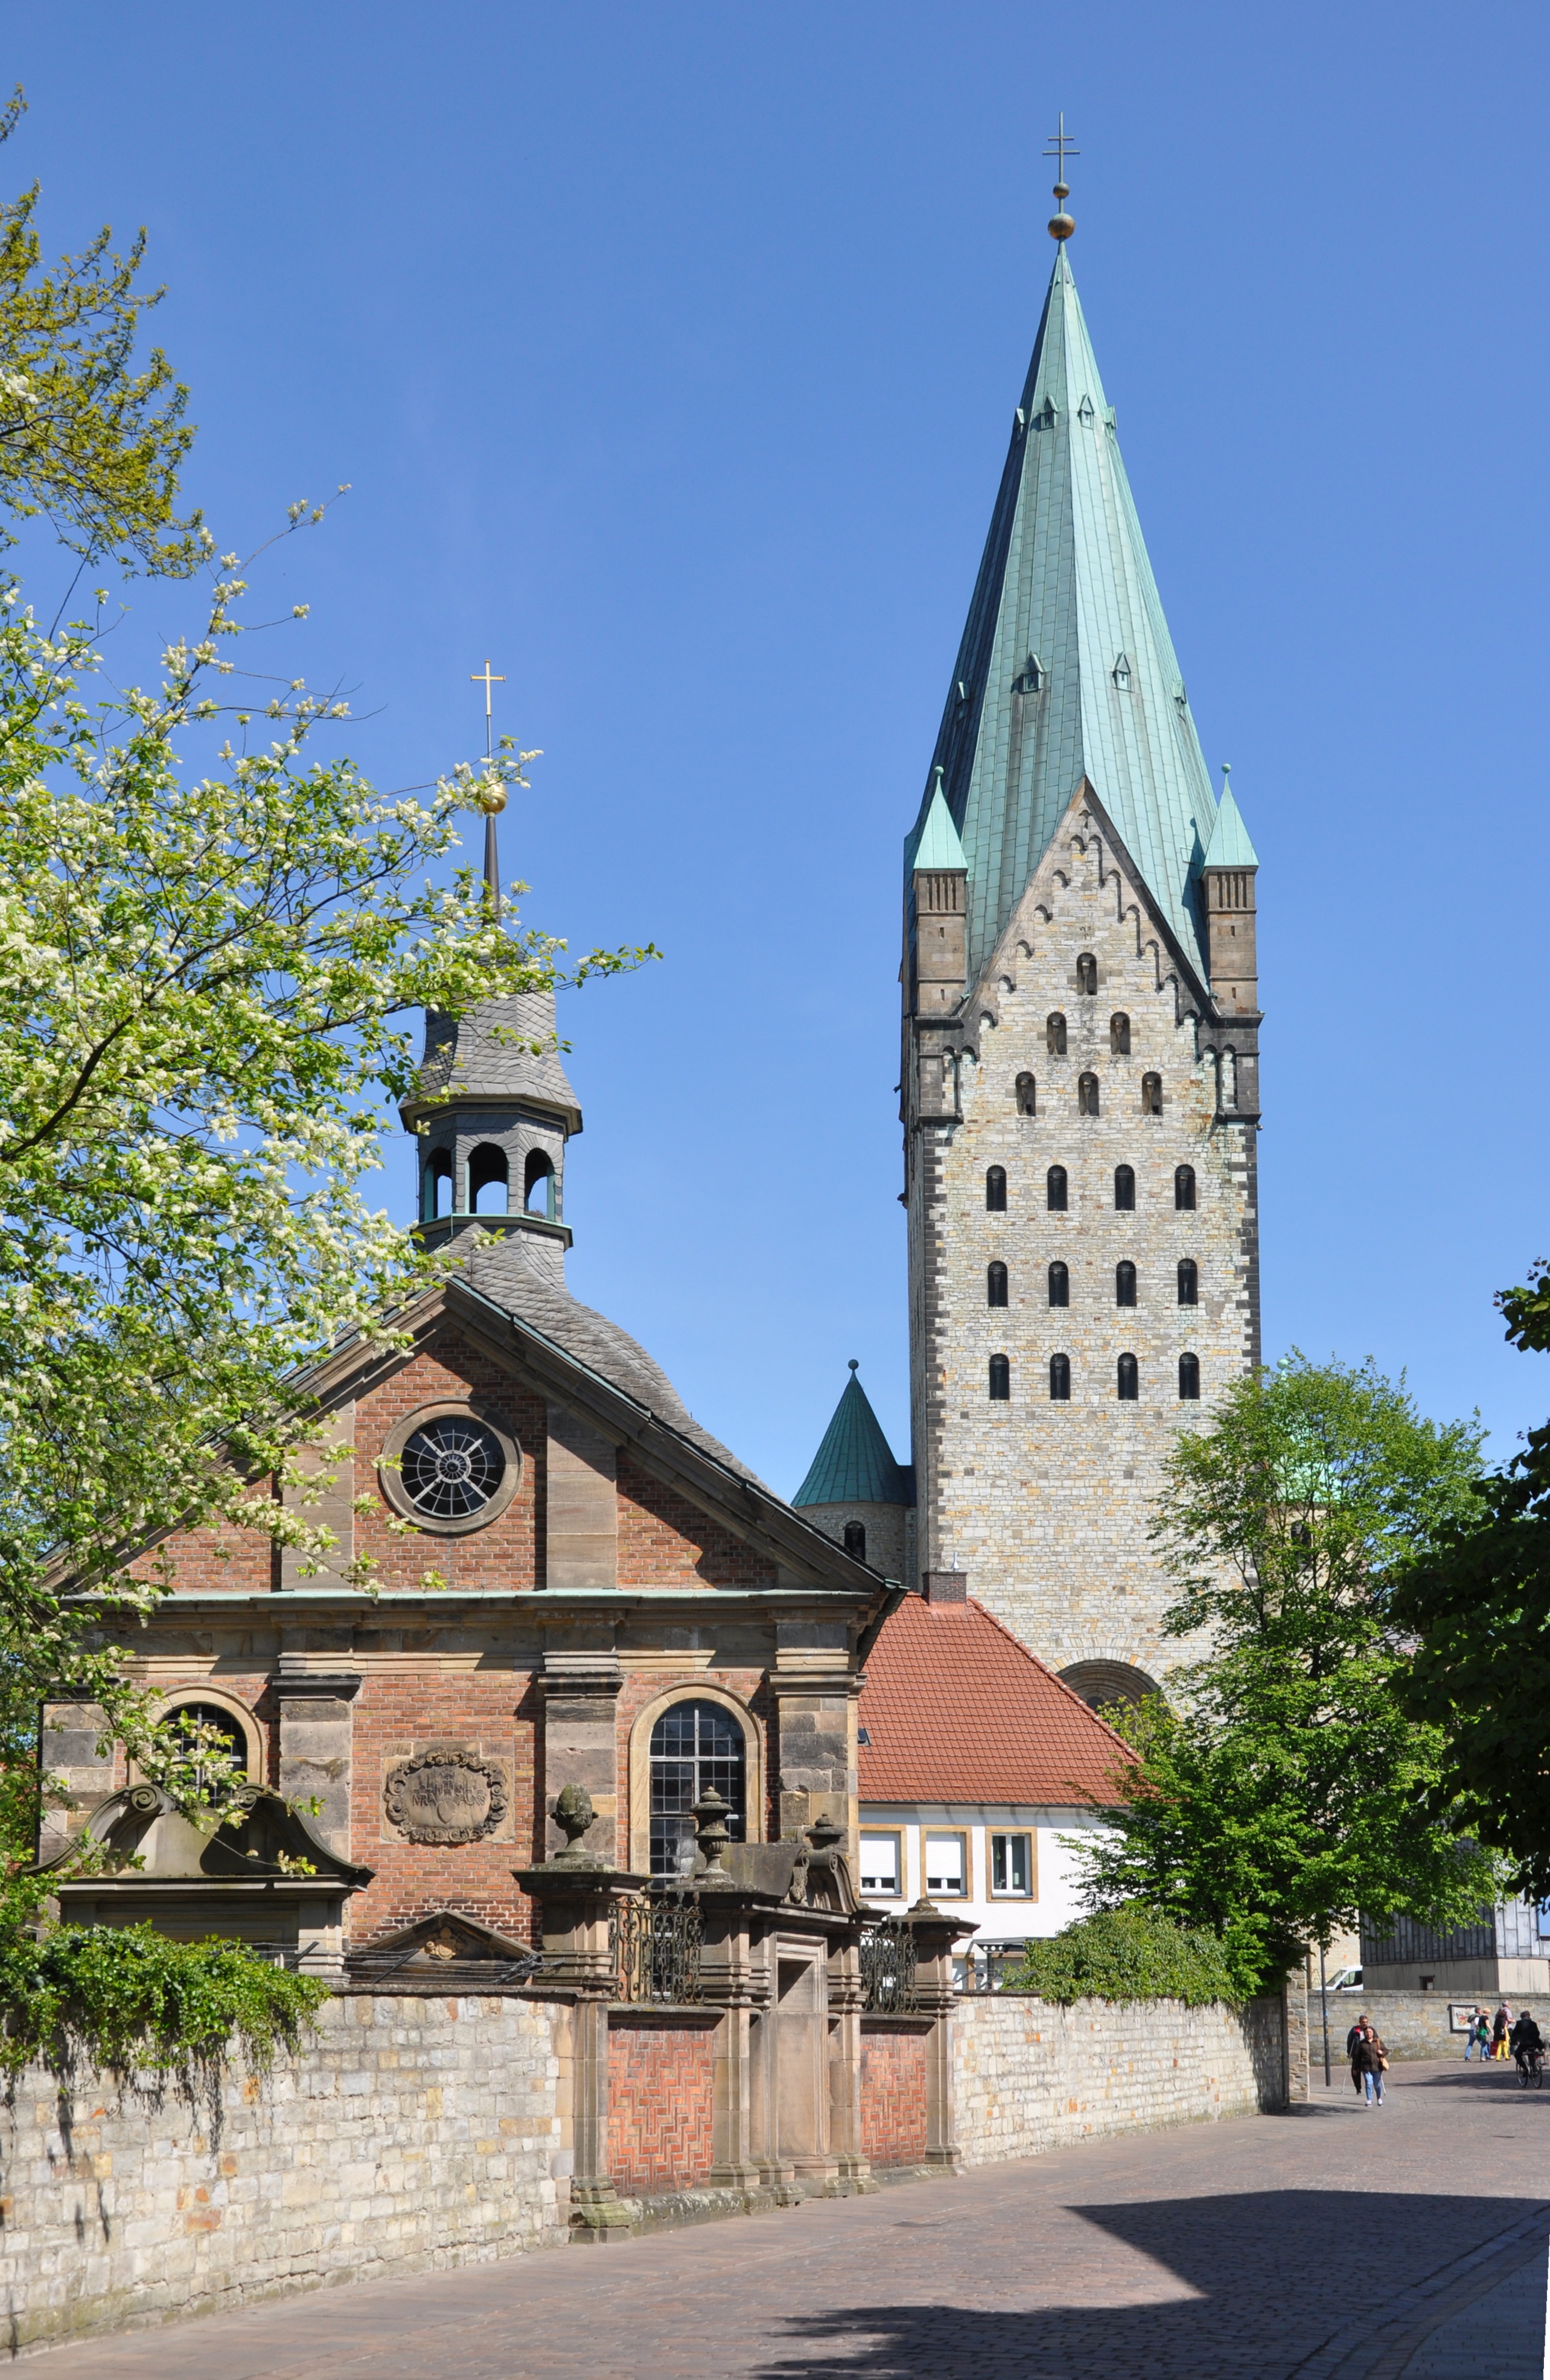
architecture, town, building, chateau, stone, construction, tower, religion, church, chapel, gothic, place of worship, bell tower, catholic, faith, steeple, bishop, monastery, germany, history, christianity, romanesque, estate, icon, dom, middle ages, baroque, theodore, christen, sand stone, north rhine westphalia, roman catholic diocese of, architectural styles, alexiuskapelle, russian orthodox